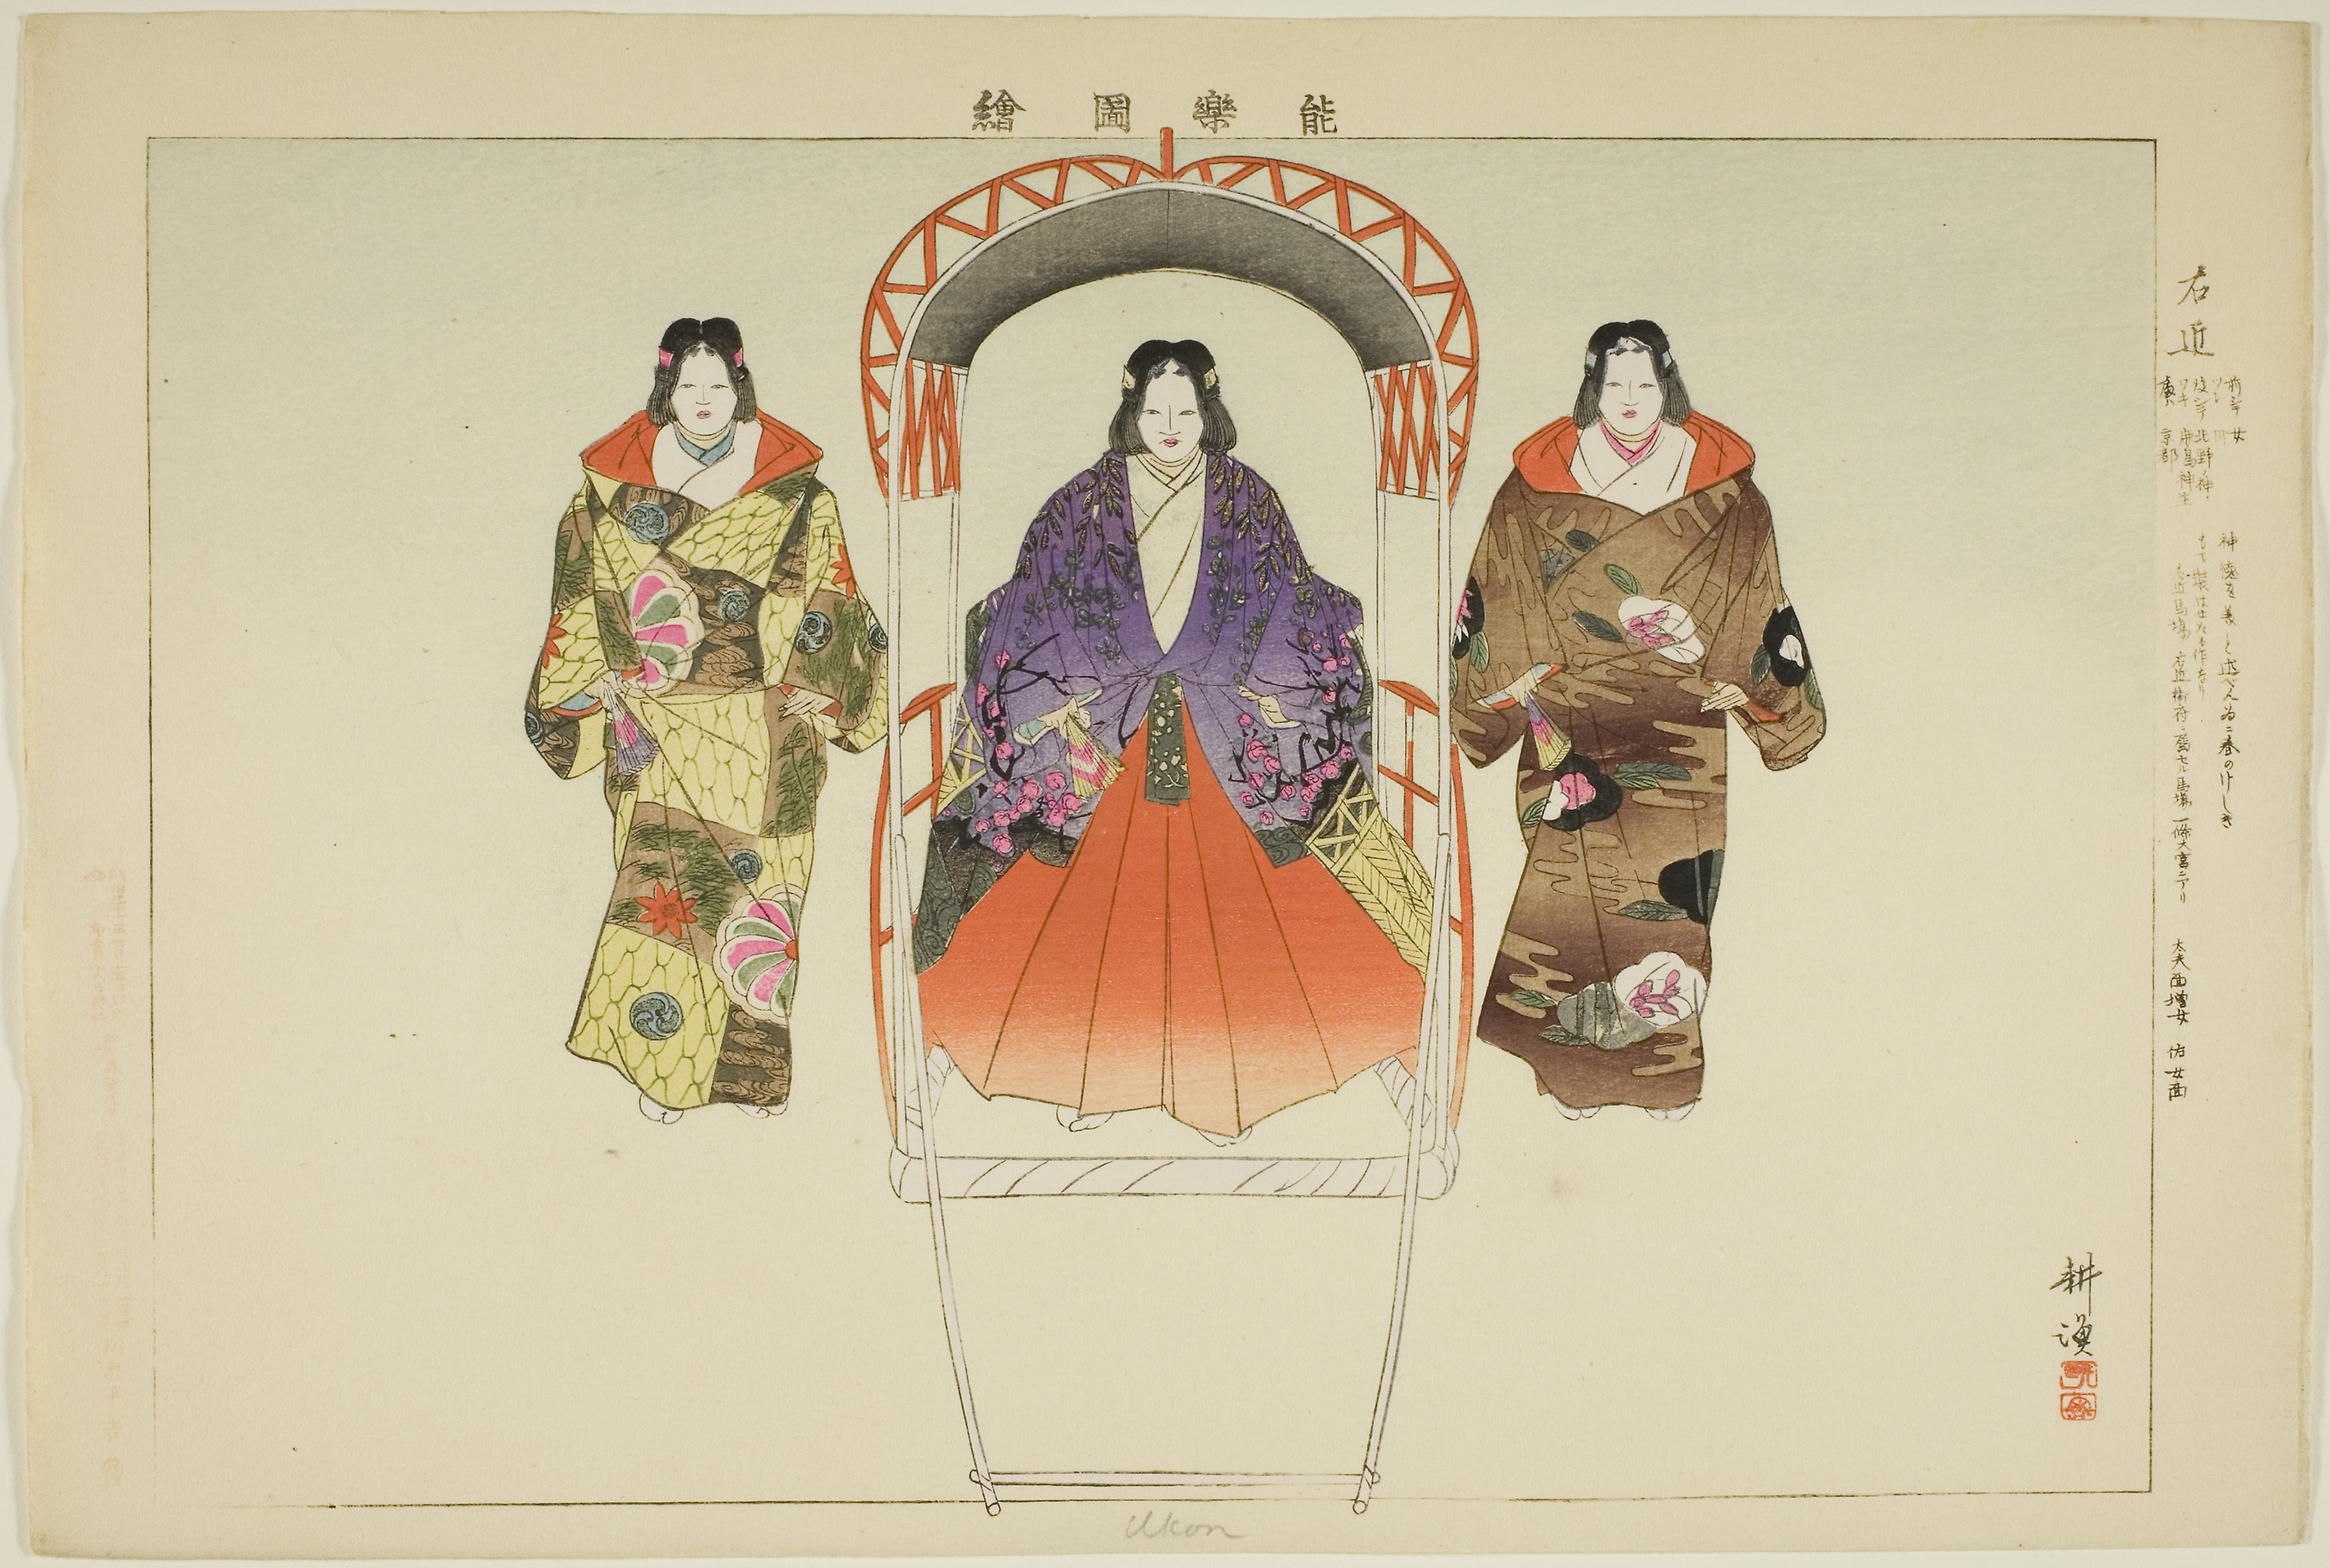
costume design, illustration, art, fashion illustration, painting, pattern